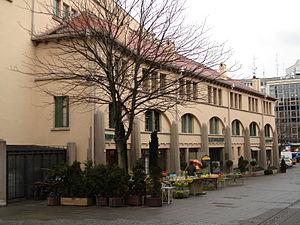
Martin Elsaesser, parfois orthographié Elsässer, fut un architecte et professeur d'architecture allemand. Il est principalement connu pour les nombreuses églises qu'il bâtit.